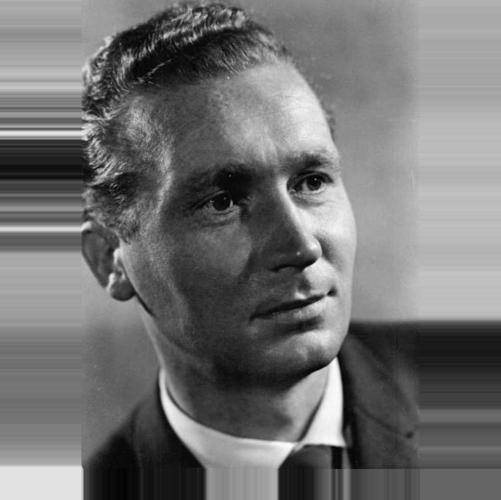
Age: 30